Sky position (RA, Dec in degrees): 31.007, -1.758
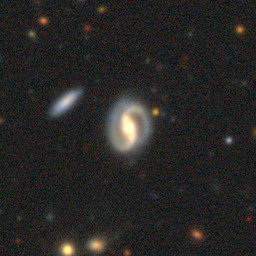
Galaxy morphology: Barred Spiral Galaxies